Palm court

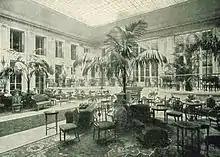
The palm court of the Carlton Hotel, 1899, captioned in "The Illustrated London News" as "A Fashionable Resort of Today"

A palm court is a large atrium with palm trees, usually in a prestigious hotel, where functions are staged, notably tea dances. Examples include London's Langham Hotel (1865), Alexandra Palace (1873), Carlton Hotel (1899), and Ritz Hotel (1906), the Balmoral Hotel in Edinburgh, Scotland (1902), the Alexandria Hotel (court added in 1911) in Los Angeles, San Francisco's Palace Hotel, the Britannia Hotel in Trondheim, Norway and the Plaza Hotel in New York City. Capitalizing on their popularity, some ocean liners also had palm courts, notably the RMS "Titanic" (1912).